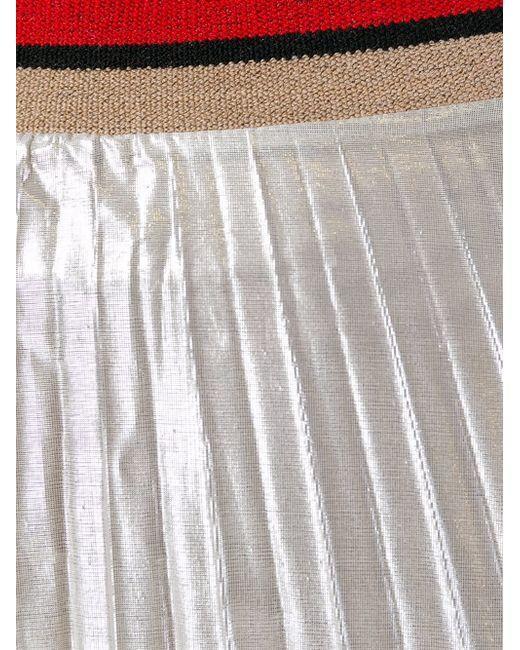
Schwarzer und roter elastischer Rock mit seidig weißem Flay